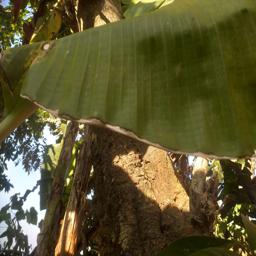
Label: MALBHOG LEAF